Pedro Sousa

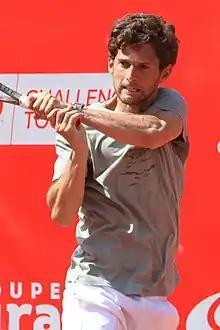
Sousa at the 2022 BNP Paribas Primrose Bordeaux

Pedro Barreiros Cardoso de Sousa (born 27 May 1988) is a Portuguese tennis coach and a former professional player who primarily competed on the ATP Challenger Tour. In February 2019, he achieved a career-high singles ranking of world No. 99.